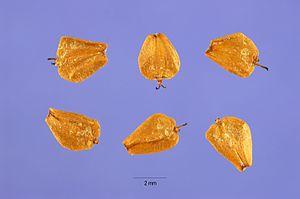
Alnus rubra, l'Aulne rouge, est une espèce d'arbre à feuilles caduques de la famille des Betulaceae. Elle est originaire de la côte ouest de l’Amérique du Nord. Son nom provient de la couleur rouge que peut prendre son écorce une fois entaillée.